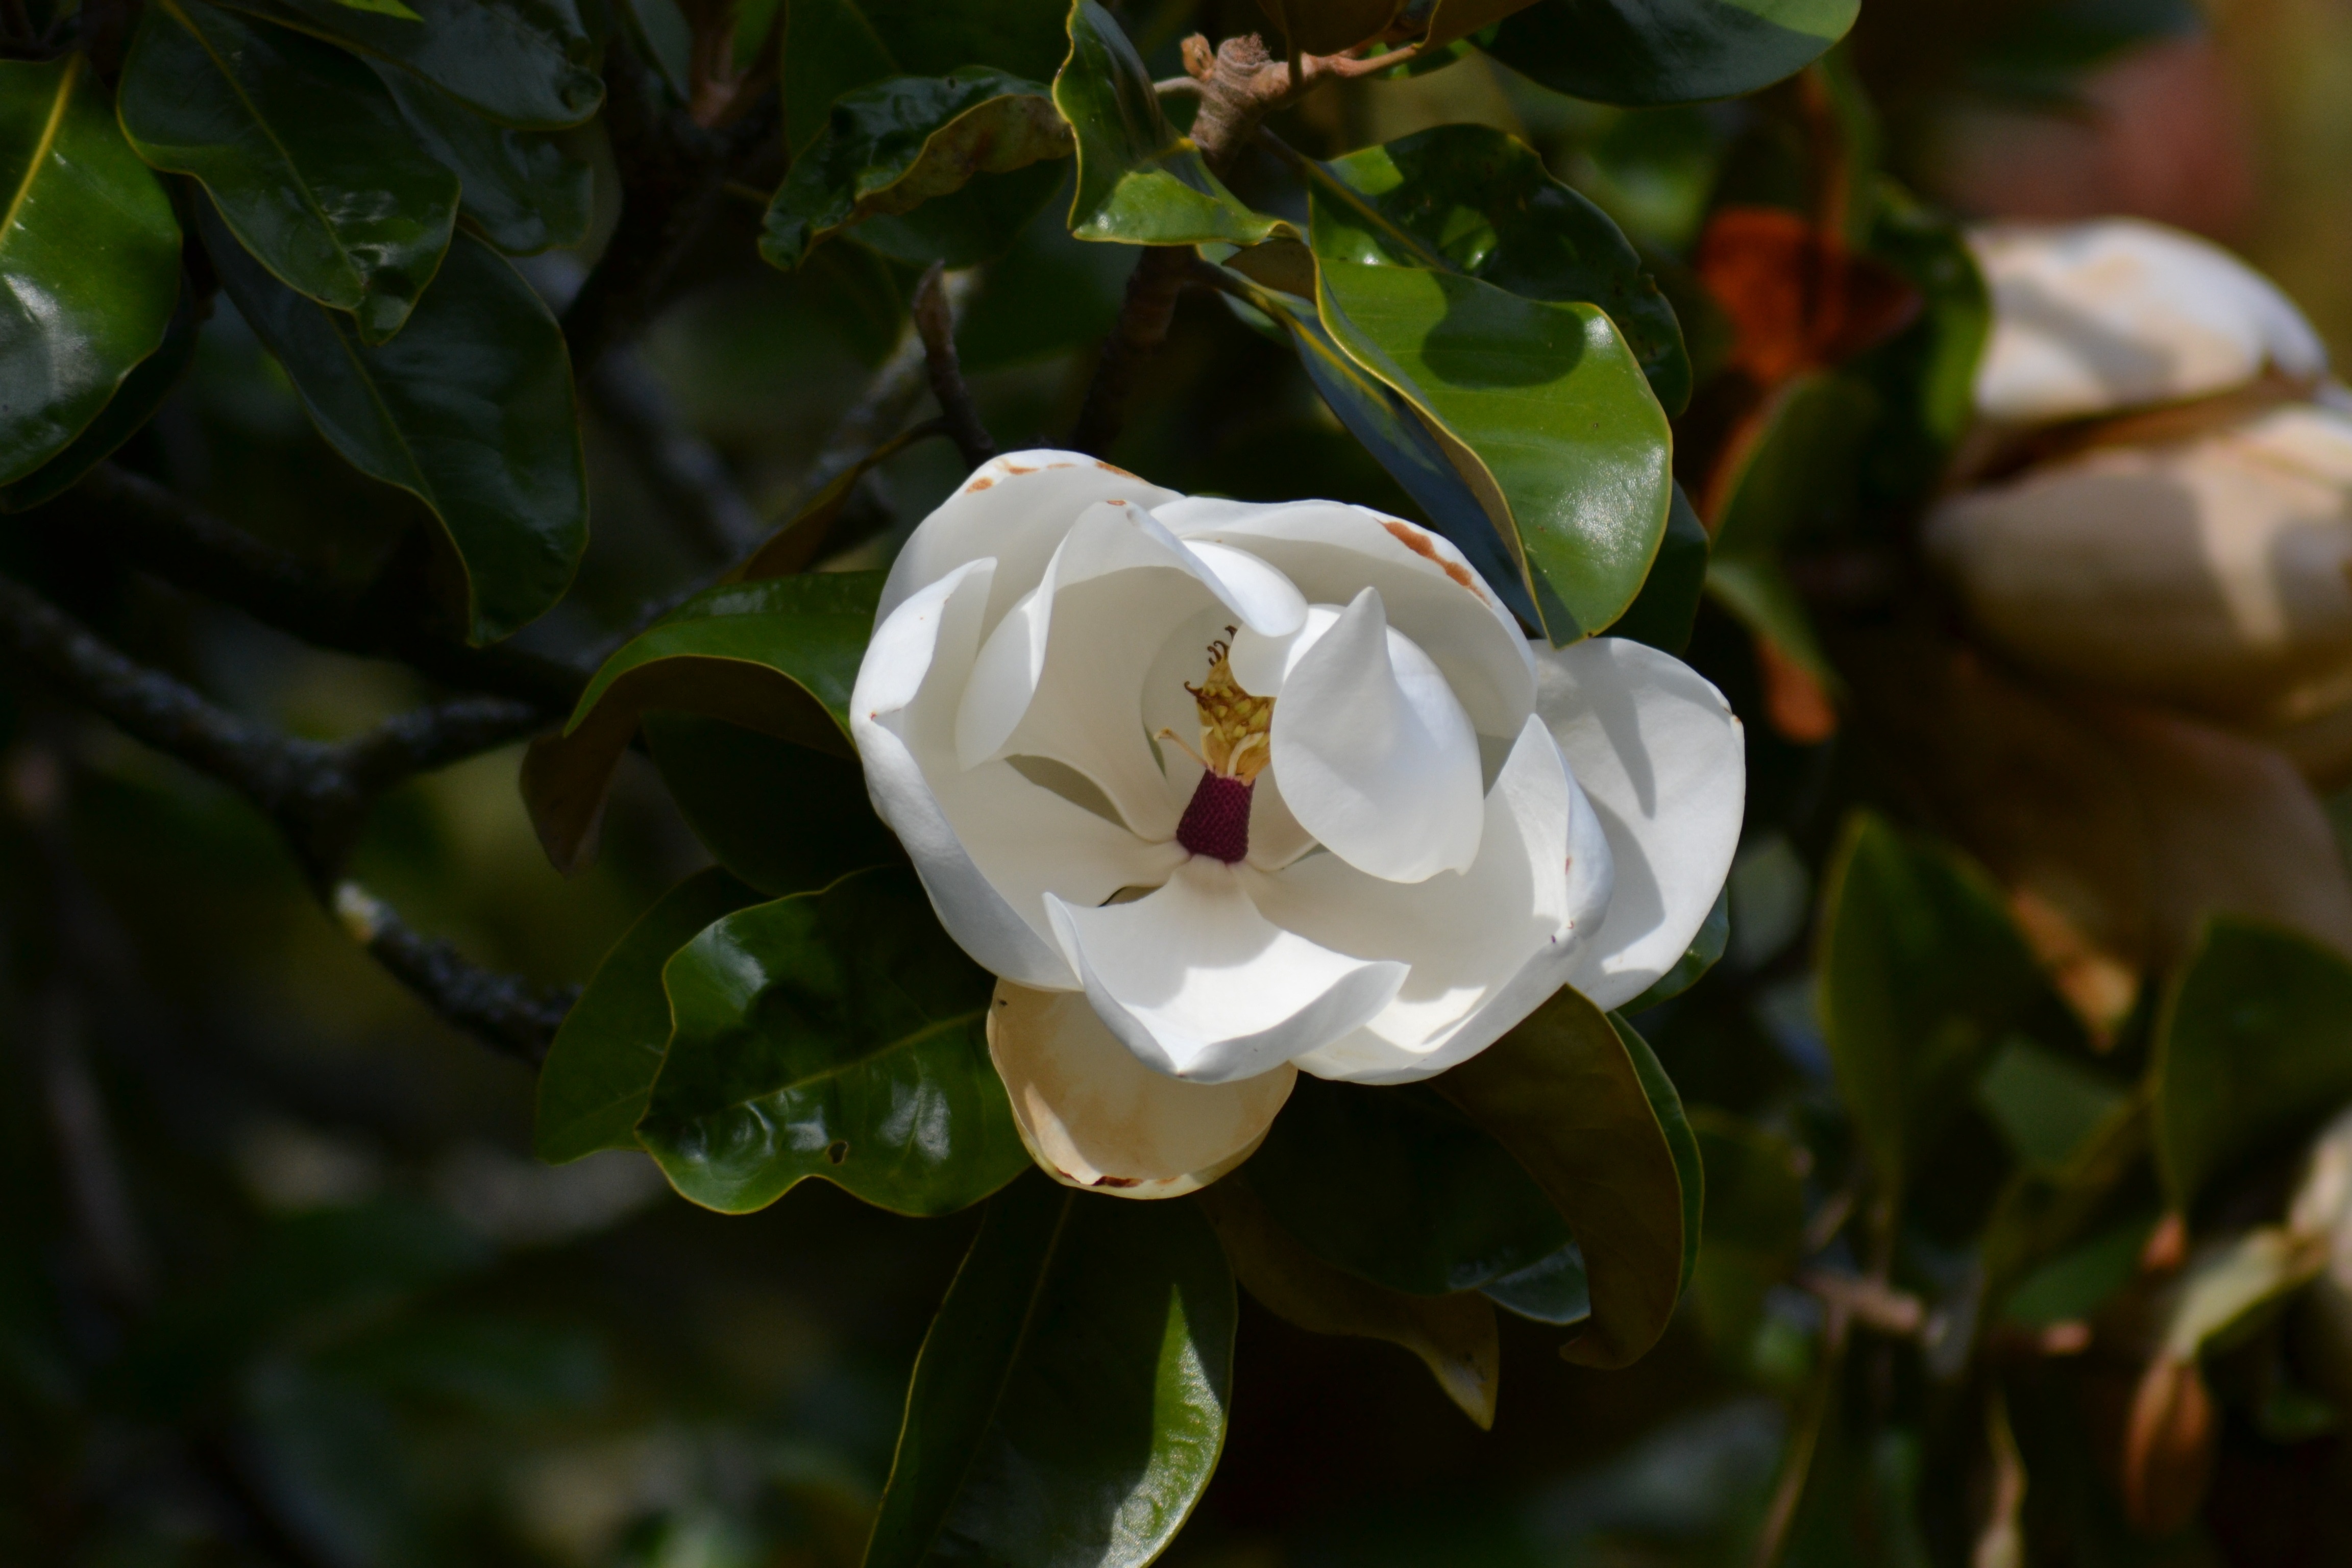
tree, nature, branch, blossom, plant, sunlight, leaf, flower, bloom, green, botany, flora, white flower, petals, shrub, gardenia, macro photography, green leaves, jasmine, exquisite, flowering plant, magnolia grandiflora, land plant, camellia sasanqua, southern magnolia